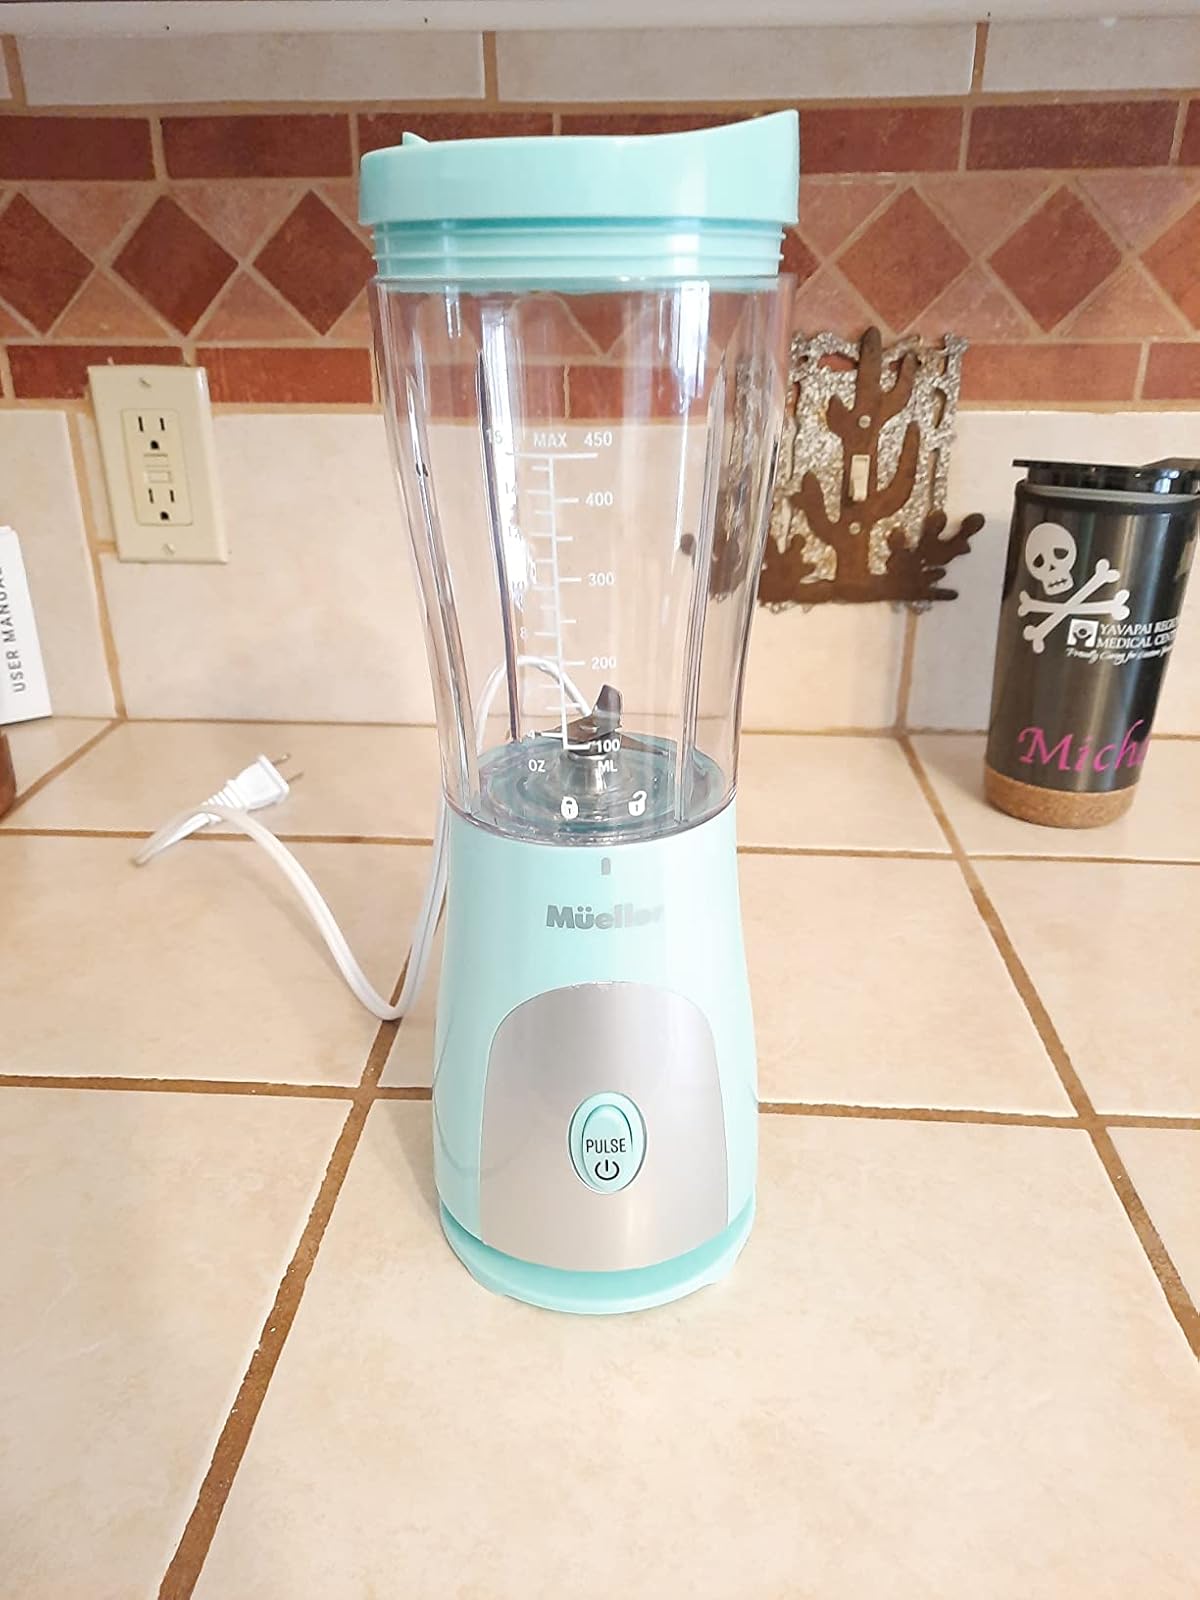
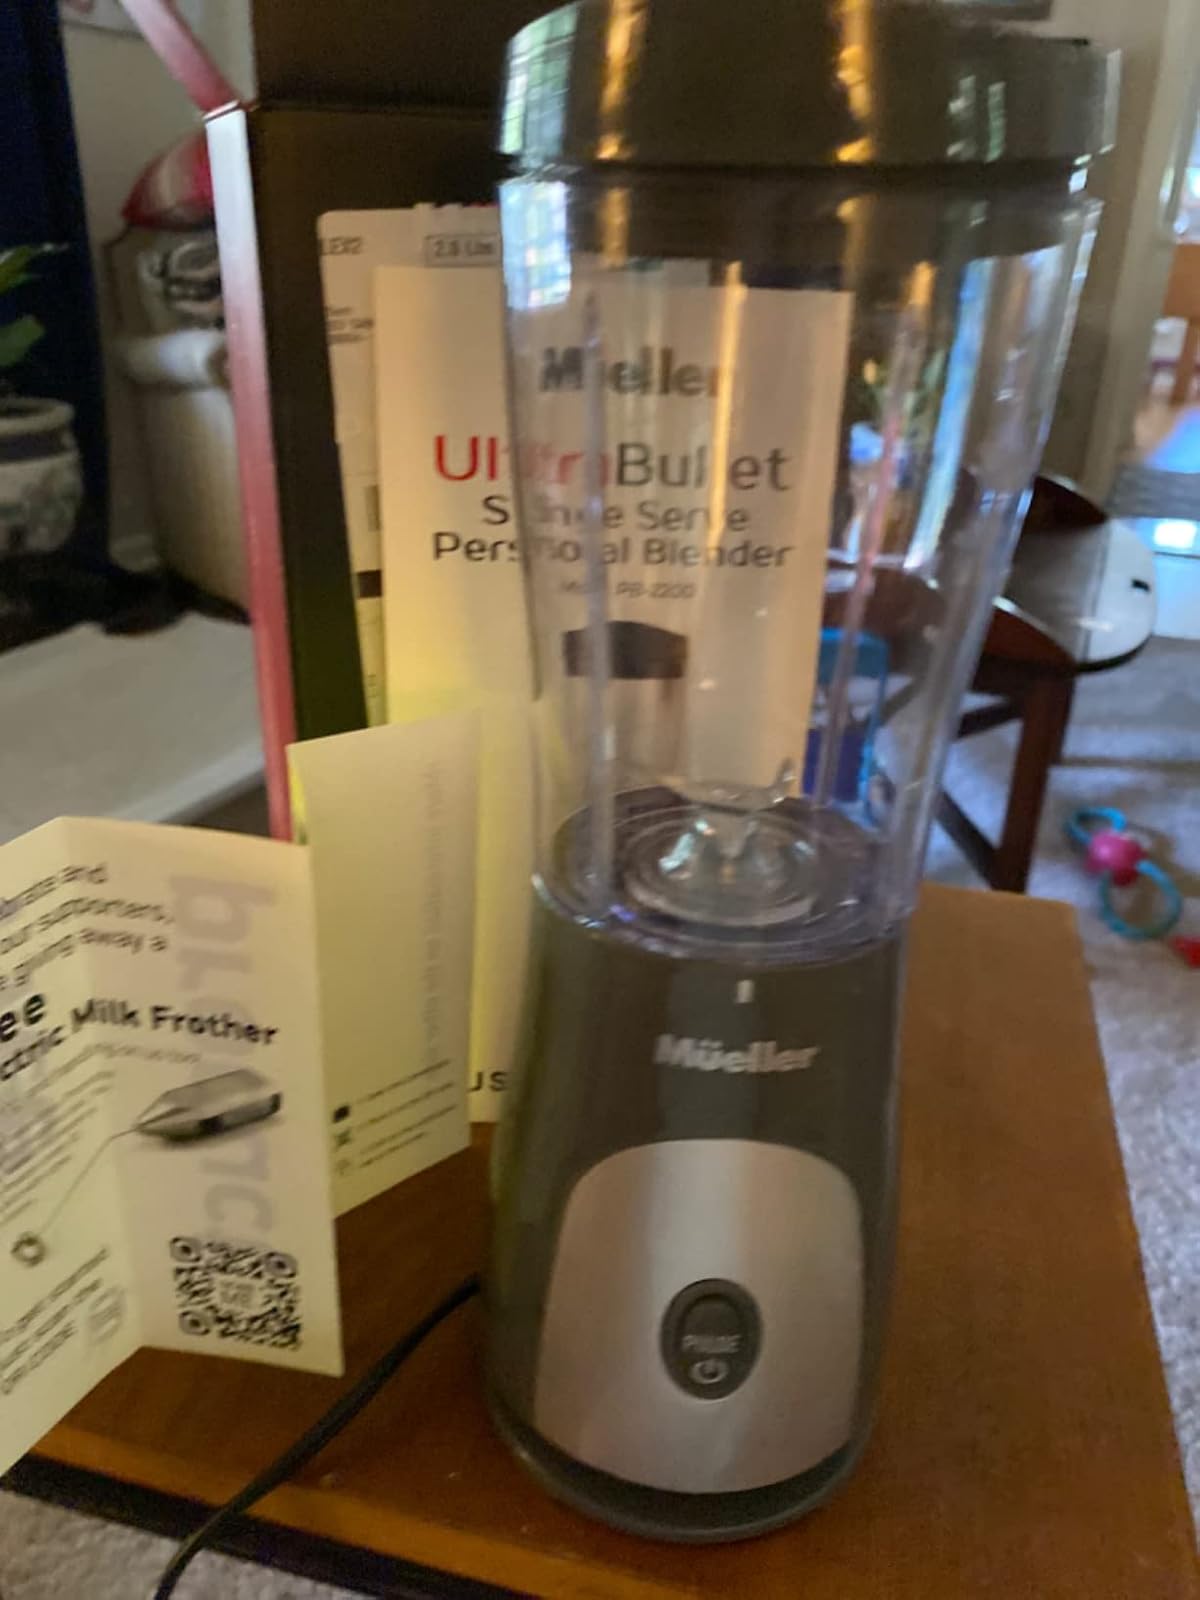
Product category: items_blender
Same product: no